Supermen of Malegaon

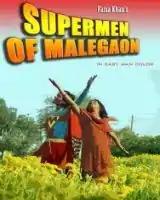
Supermen of Malegaon

Supermen of Malegaon ("Malegaon Ka Superman") is a 2008 Hindi documentary film written and directed by Faiza Ahmad Khan. This documentary was released on 29 June 2012 in cinemas. In 2025, a Hindi cinema film based on the documentary, "Superboys of Malegaon", directed by Reema Kagti and produced by Excel Entertainment, was released to critical acclaim.